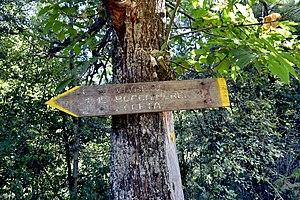
Muracciole est une commune française située dans la circonscription départementale de la Haute-Corse et le territoire de la collectivité de Corse. Elle appartient à l'ancienne piève de Rogna.